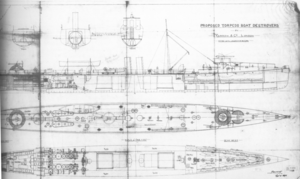
Yarrow Shipbuilders Limited est une importante entreprise de construction navale écossaise appelée plus simplement Yarrow.